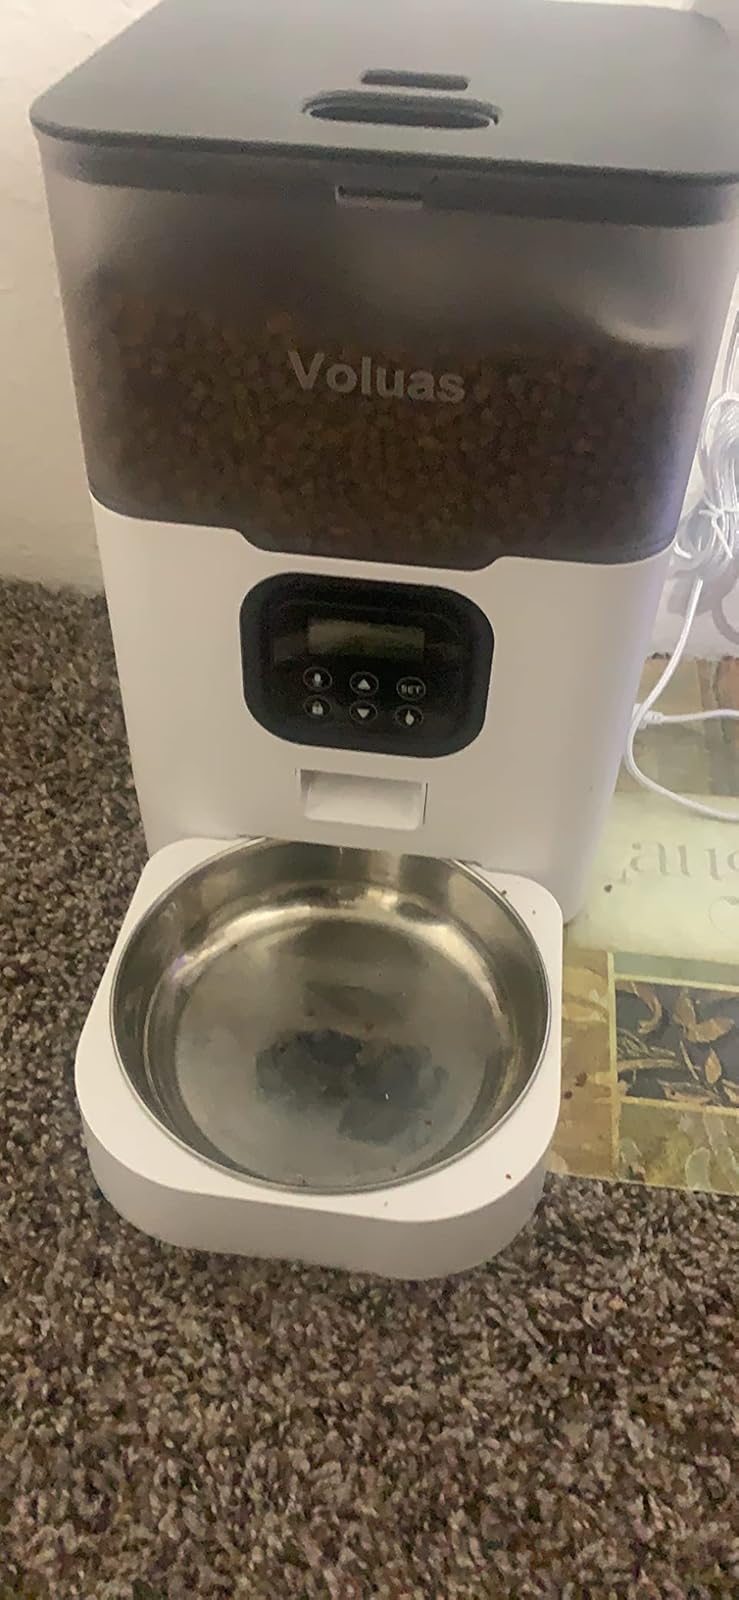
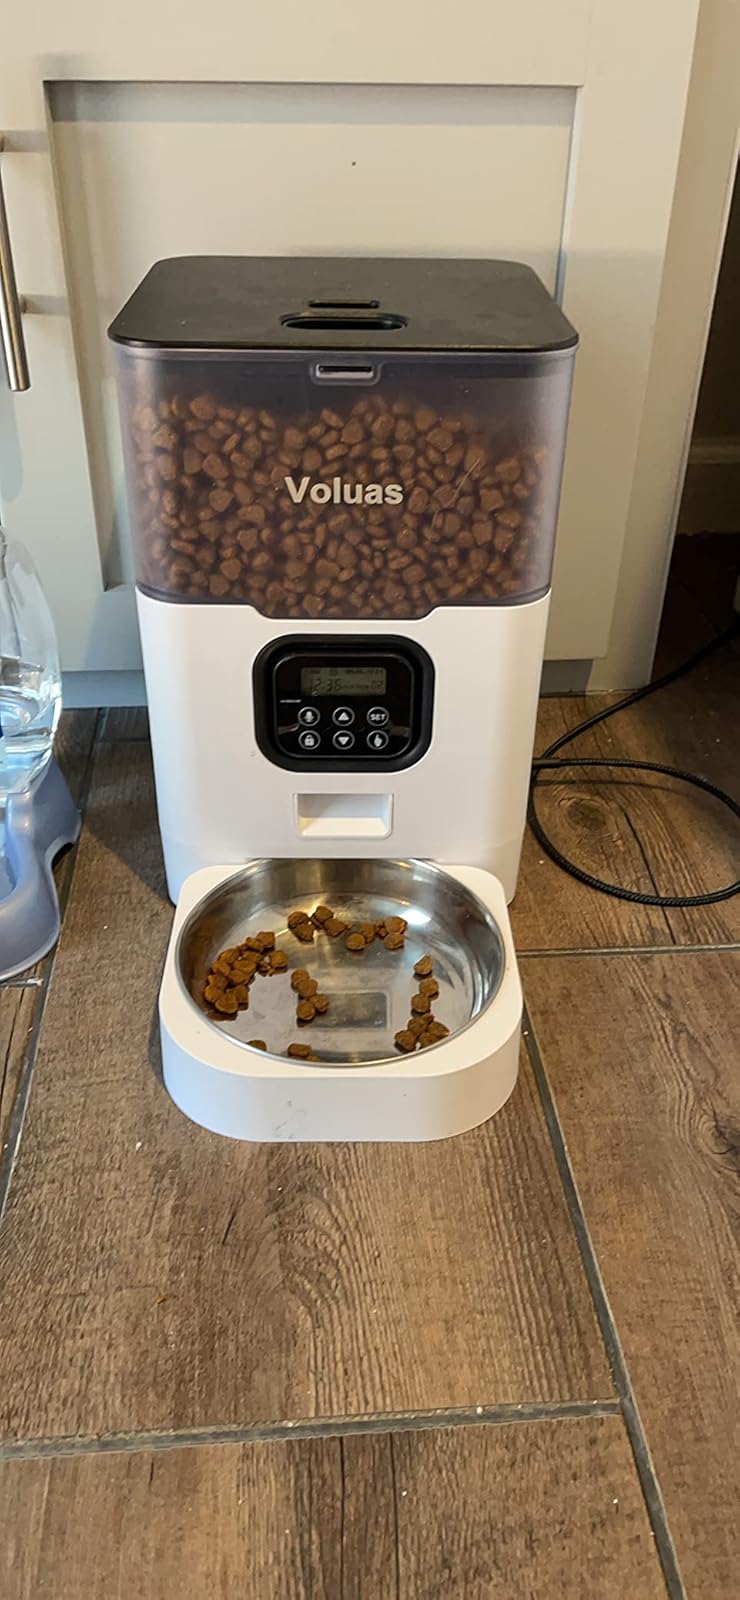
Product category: items_feeder
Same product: yes